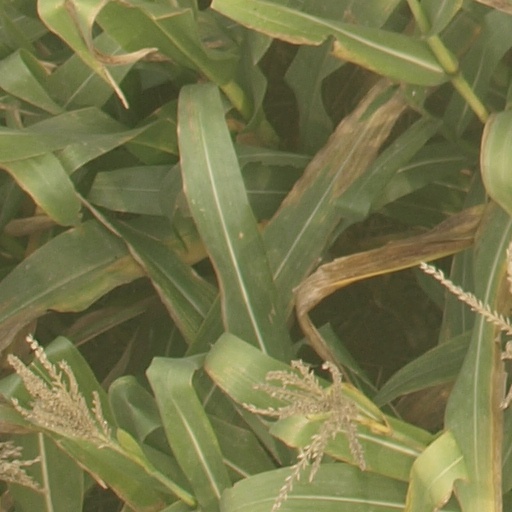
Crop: maize; corn